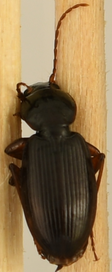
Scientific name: Synuchus impunctatus
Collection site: Steigerwaldt Land Services Site (STEI), plot STEI_008